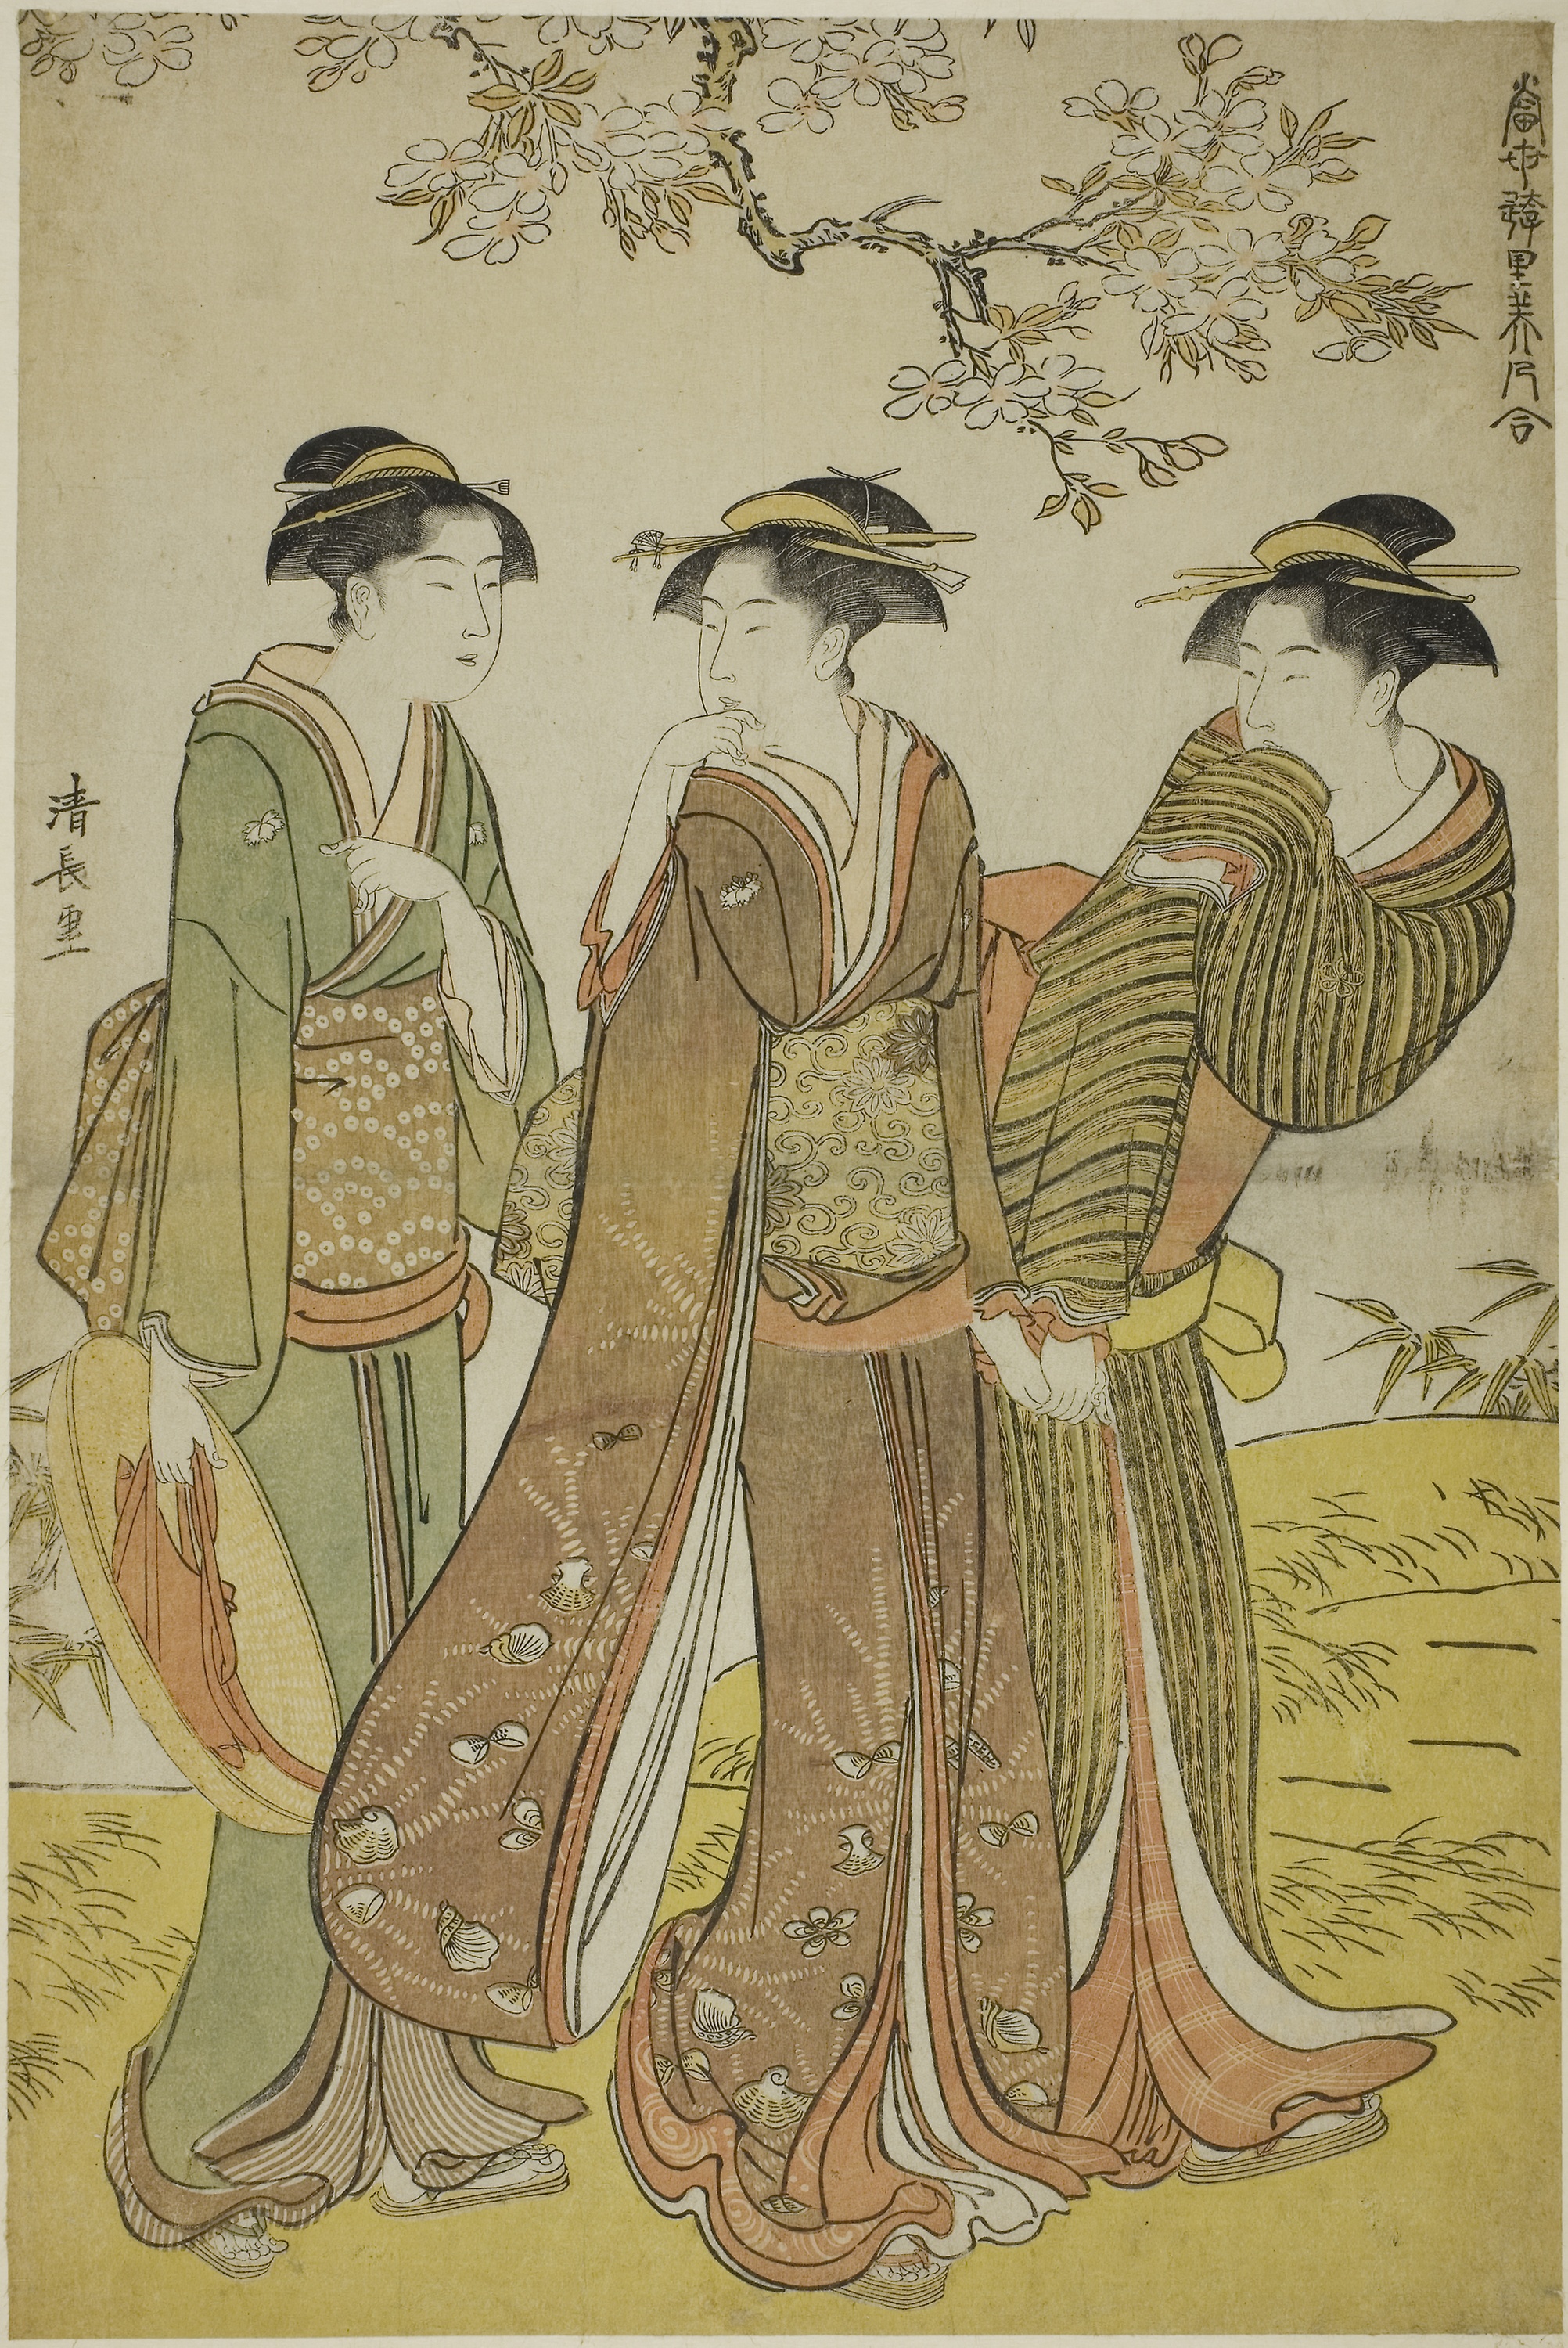
costume design, cartoon, illustration, art, Victorian fashion, painting, pattern, visual arts, fictional character, vintage clothing